Foreign relations of India

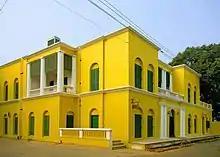
The Denmark Tavern of Serampore in West Bengal

India-Japan relations have always been strong. India has culturally influenced Japan through Buddhism. During World War II, the Imperial Japanese Army helped Netaji Subhash Chandra Bose's Indian National Army. Relations have remained warm since India's independence, despite Japan imposing sanctions on India after the 1998 Pokhran-II nuclear tests (the sanctions were removed in 2001).